Lucinda, Queensland

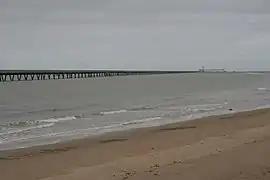
Sugar-loading jetty, 2007

Lucinda is a coastal town and locality in the Shire of Hinchinbrook, Queensland, Australia. In the , the locality of Lucinda had a population of 435 people.